Combermere Abbey

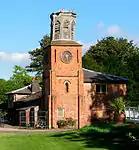
Clock tower

De Figueiredo and Treuherz write: "Seen from a distance, Combermere appears as a romantic ivy-clad vision of battlements and pinnacles. But its detail is coarse, its massing inept..." Most of the exterior remains coated in grey cement render, in part painted white. The windows throughout feature Y-tracery and are headed with cusped arches. The parapets all have battlements and the roofs are of slate.